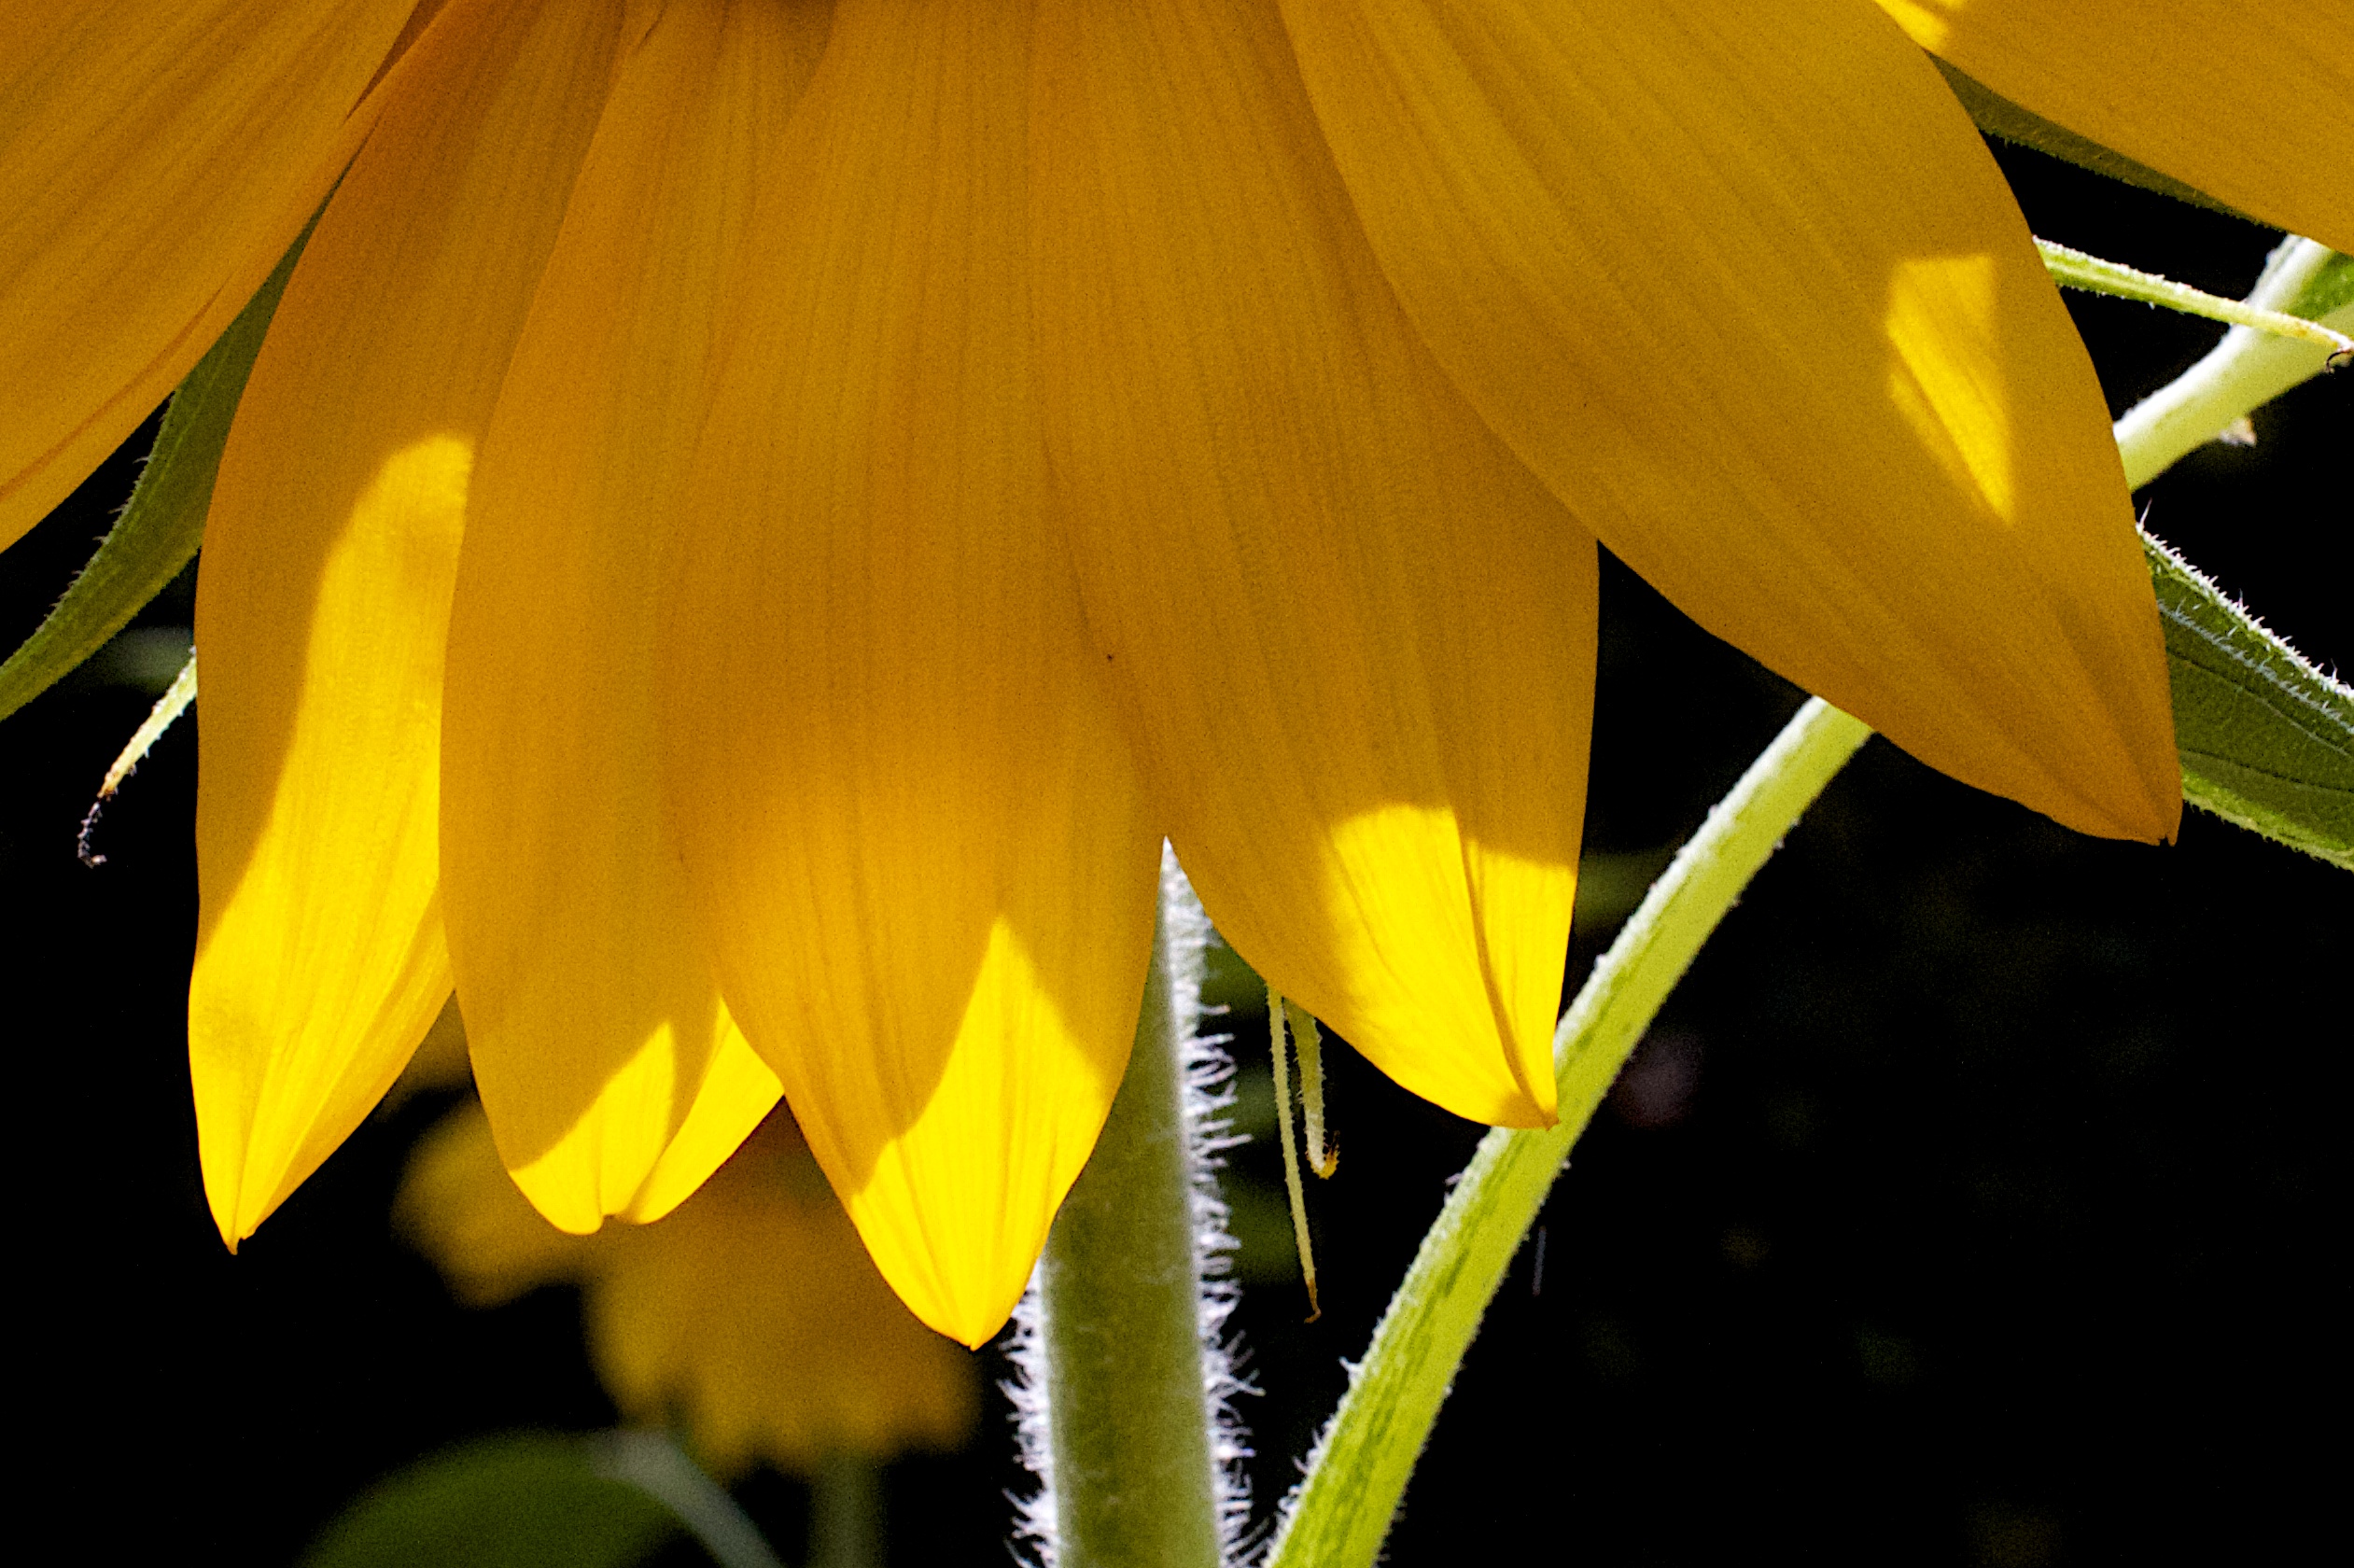
nature, plant, photography, sunlight, leaf, flower, petal, green, botany, yellow, flora, sunflower, close up, macro photography, flowering plant, daisy family, plant stem, land plant